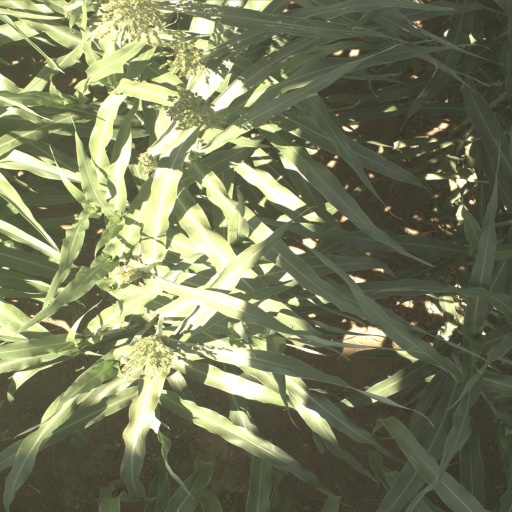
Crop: sorghum